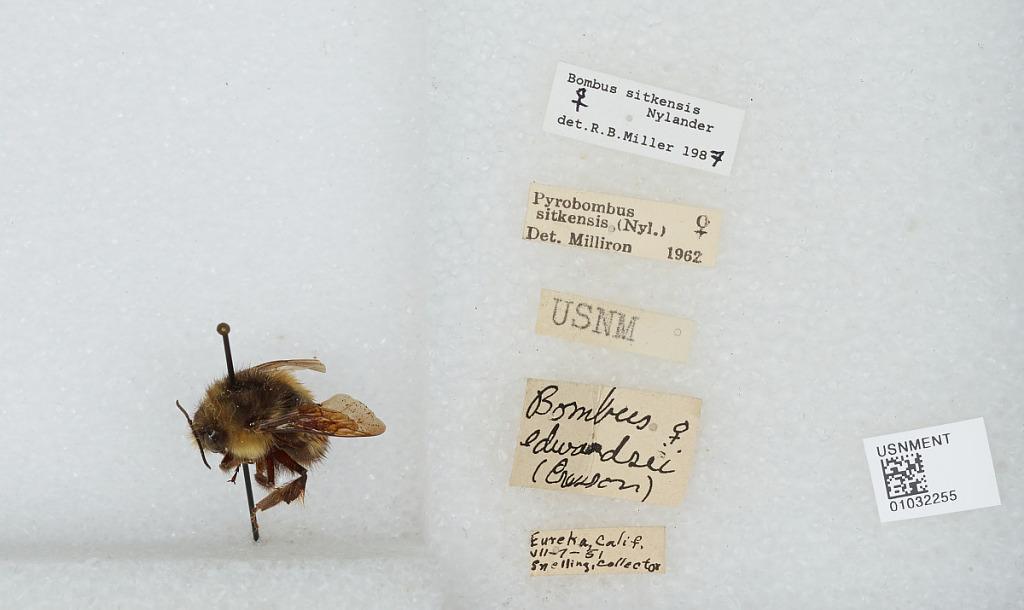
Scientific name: Bombus (Pyrobombus) sitkensis Nylander
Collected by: Snelling
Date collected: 1951-7-7
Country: United States
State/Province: California
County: Humboldt
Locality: Eureka
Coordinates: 40.8019, -124.164